Watkin Hezekiah Williams

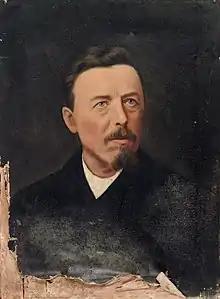
Portrait Watcyn Wyn c.1900

Born on 7 March 1844 at his mother's home at Ddolgam, in the Llynfell valley, Carmarthenshire, was the son of Hezekiah and Ann Williams. He was brought up, the second of a family of ten, on his father's farm of Cwmgarw Ganol, near Brynaman. At an early age he found employment in the coal mines then being opened up in the district, and he worked, chiefly as a collier, with occasional periods of attendance at local schools, until the age of 27.